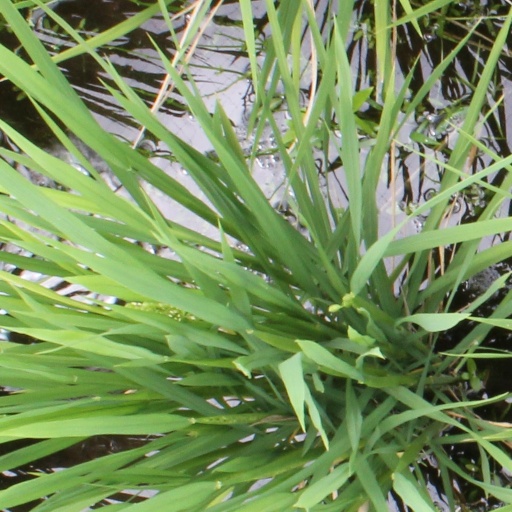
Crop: rice